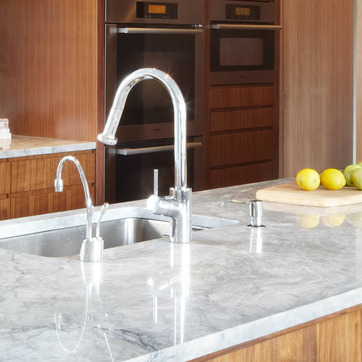
Material: metal